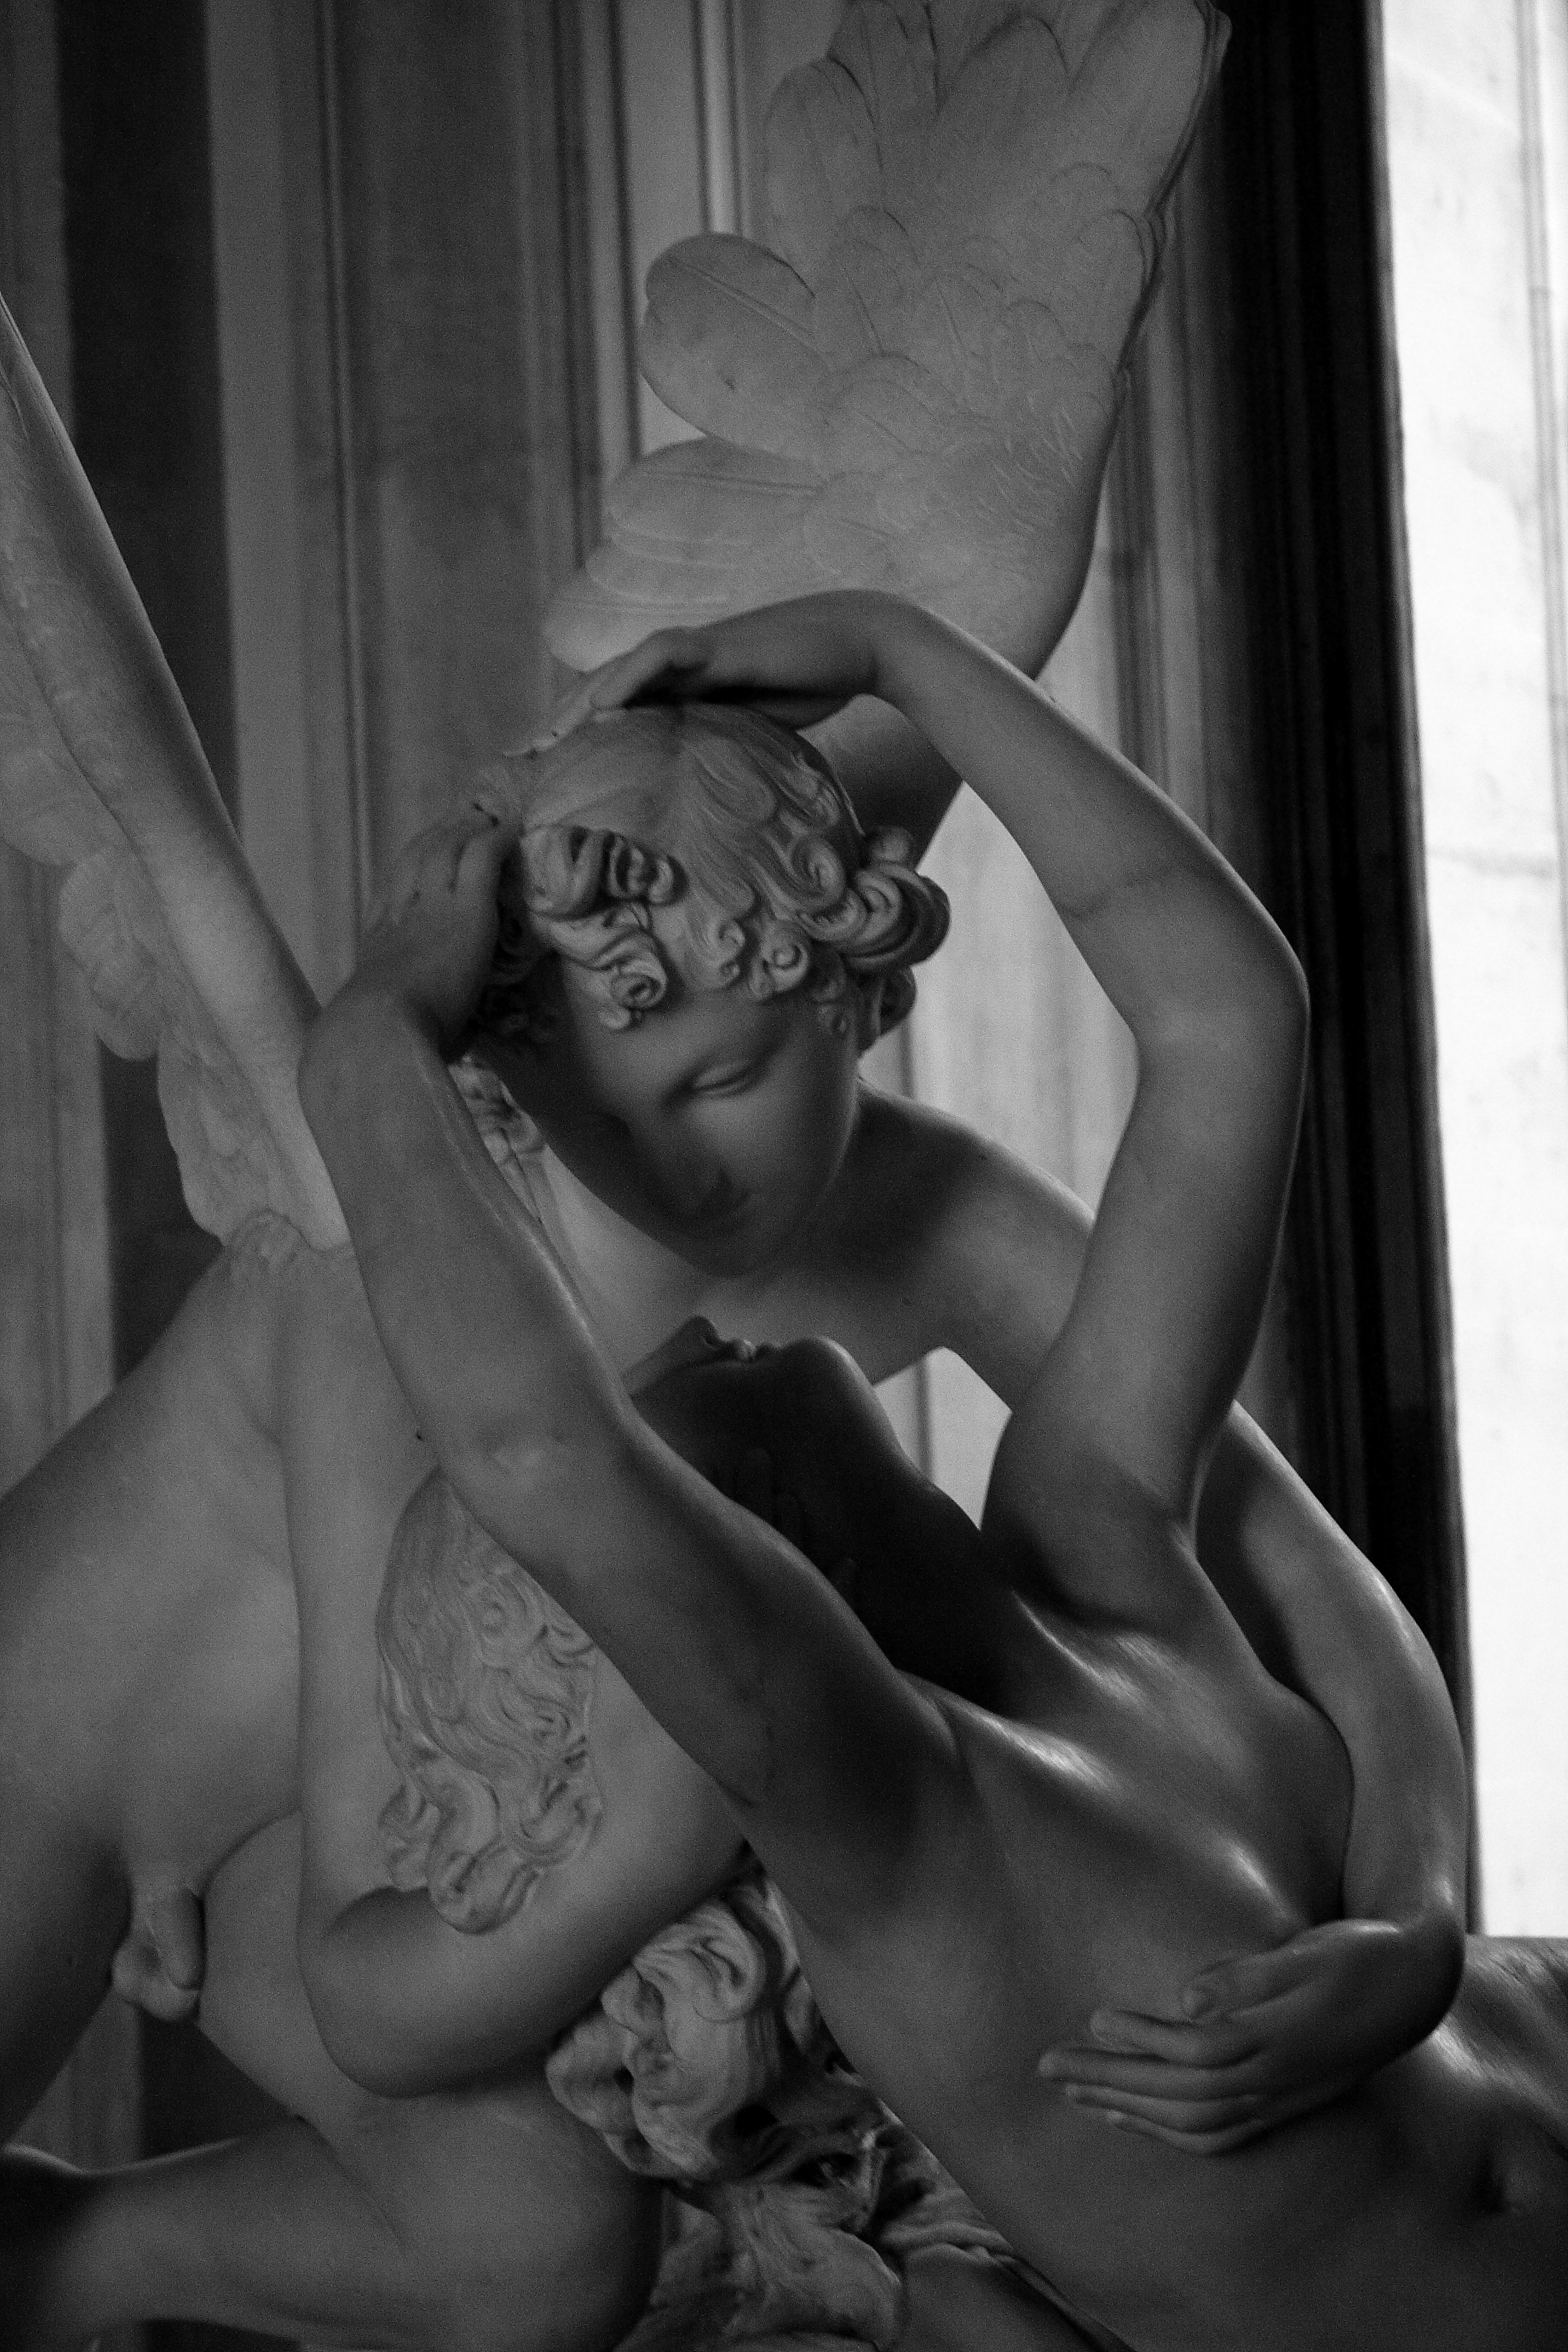
hand, person, black and white, photography, paris, statue, model, louvre, museum, sitting, black, monochrome, lady, muscle, photograph, beauty, photo shoot, sense, monochrome photography, human positions, art model, erotic literature, cupid and psyche